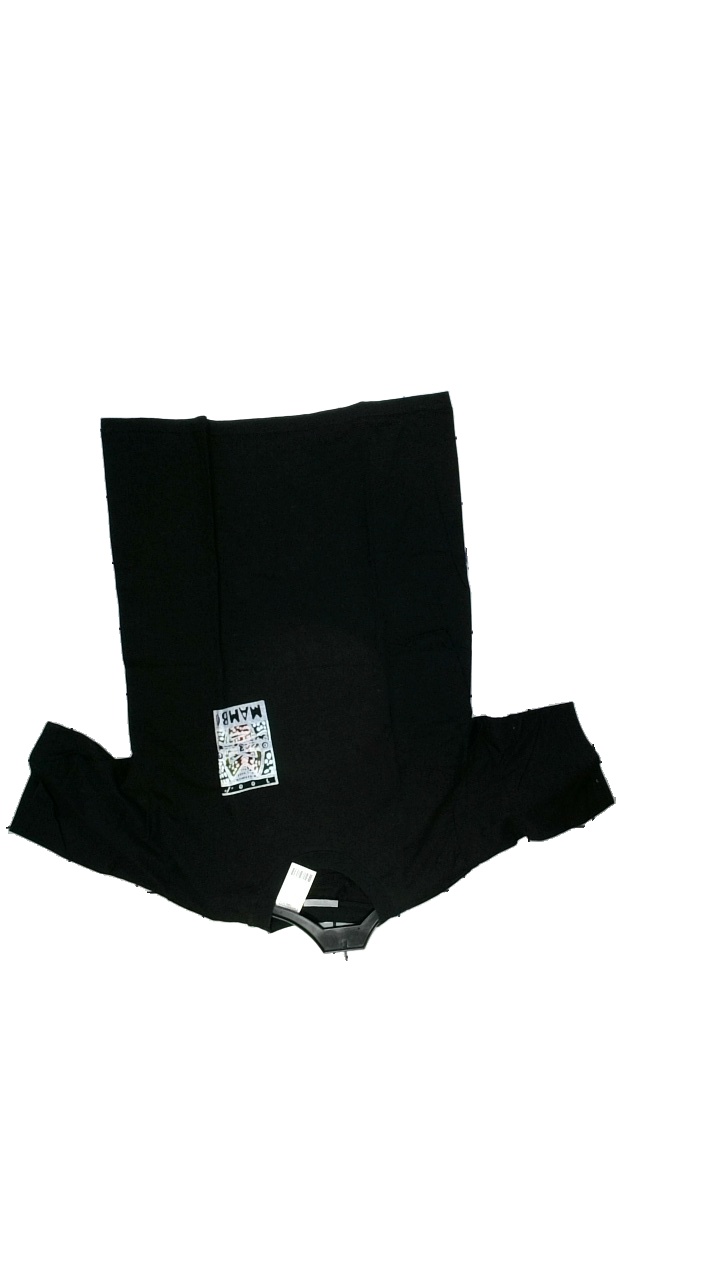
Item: T-shirt (Unisex)
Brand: Bali Nir
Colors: Black
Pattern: Other
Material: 100% Cotton
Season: Summer
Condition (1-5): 4
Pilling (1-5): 4
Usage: Reuse
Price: <50